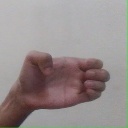
अक्षर: ख